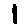
Label: 1